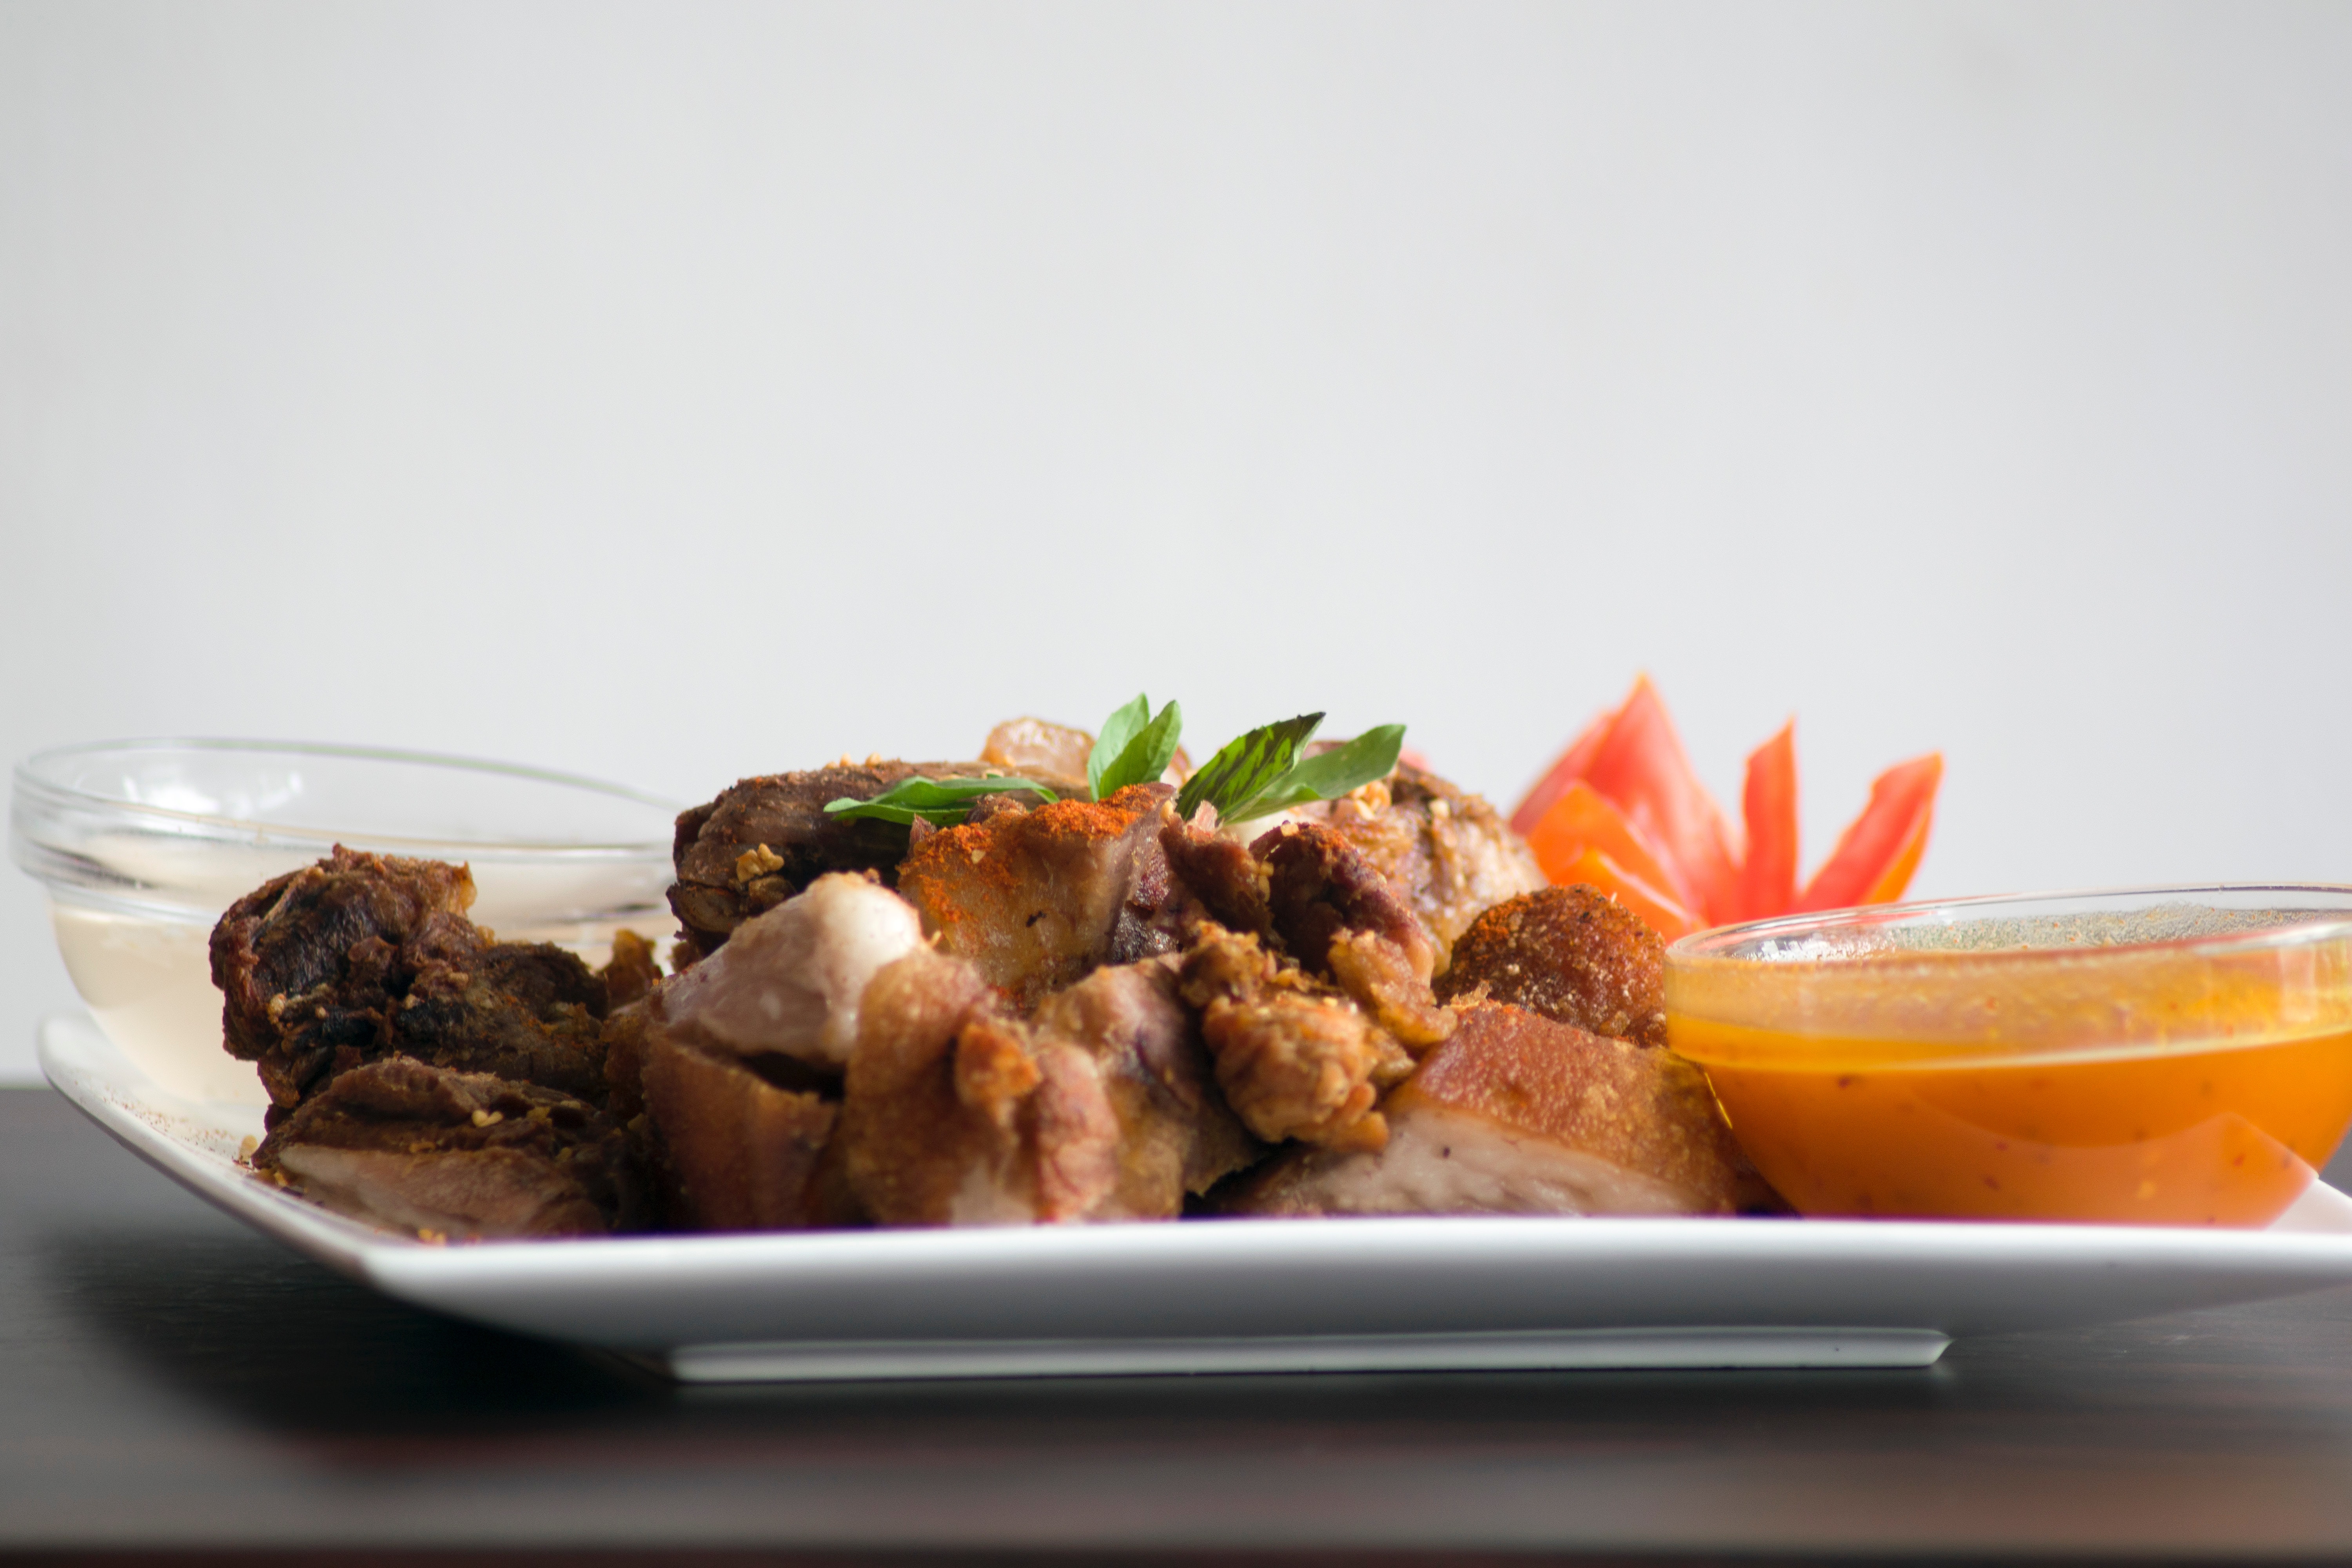
dish, food, cuisine, ingredient, produce, meat, recipe, mediterranean food